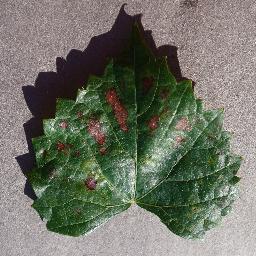
Label: Grape___Esca_(Black_Measles)